Kosovo–Netherlands relations

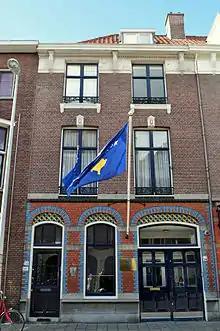
Kosovan embassy in the Netherlands.

Kosovo–Netherlands relations are foreign relations between Kosovo and the Netherlands. Kosovo declared its independence on 17 February 2008 and the Netherlands recognised it on 4 March 2008. The Netherlands have maintained an embassy in Pristina since 27 June 2008, and Kosovo opened an embassy in The Hague in November 2009. Relations between the two countries are considered to be good and the Netherlands offers support to various projects in Kosovo with the goal of aiding the country in its transition to democracy.